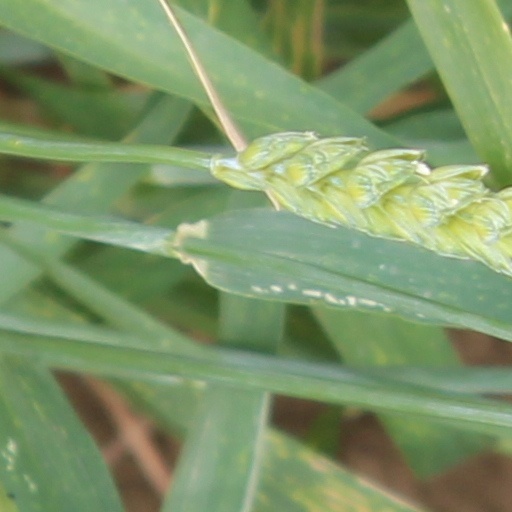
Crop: wheat